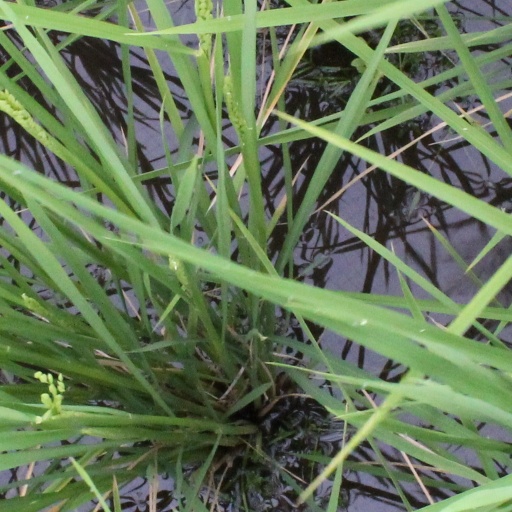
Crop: rice